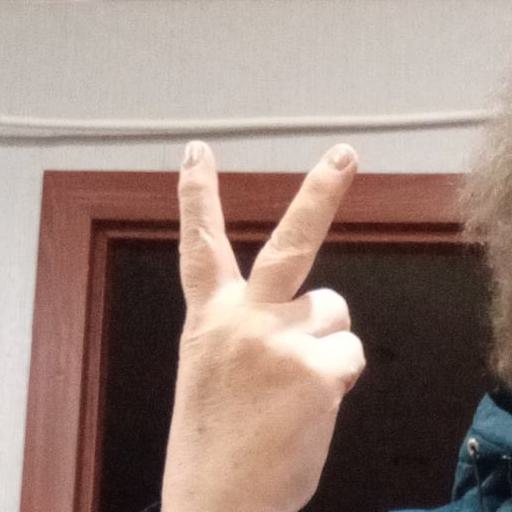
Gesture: peace_inverted